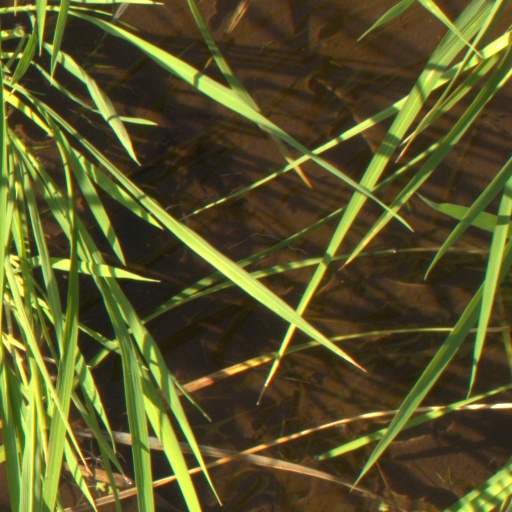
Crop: rice